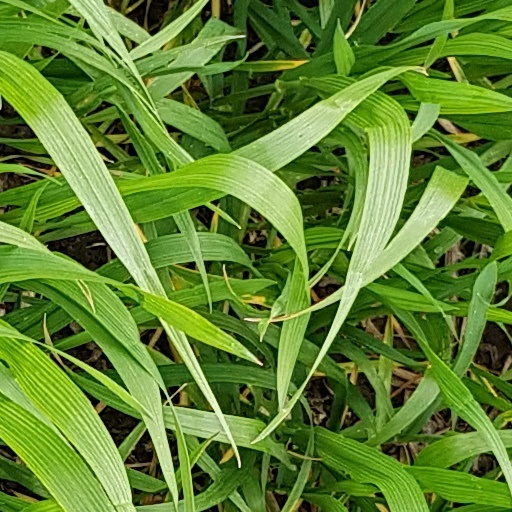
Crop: wheat